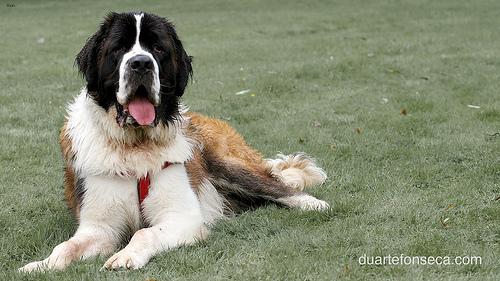
Breed: saint bernard